Médecins Sans Frontières

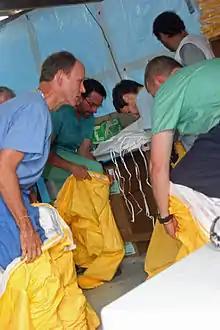
Doctors from MSF and the American CDC put on protective gear before entering an Ebola treatment ward in Liberia, August 2014.

Vaccination campaigns are a major part of the medical care provided during MSF missions. Diseases such as diphtheria, measles, meningitis, tetanus, pertussis, yellow fever, polio, and cholera, all of which are uncommon in developed countries, may be prevented with vaccination. Some of these diseases, such as cholera and measles, spread rapidly in large populations living in close proximity, such as in a refugee camp, and people must be immunised by the hundreds or thousands in a short period of time. For example, in Beira, Mozambique, in 2004, an experimental cholera vaccine was received twice by approximately 50,000 residents in about one month.